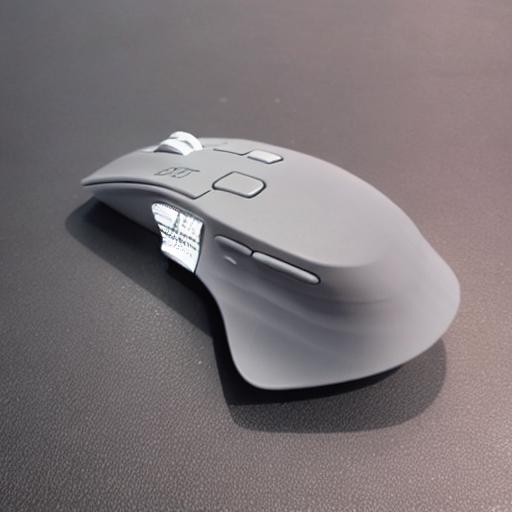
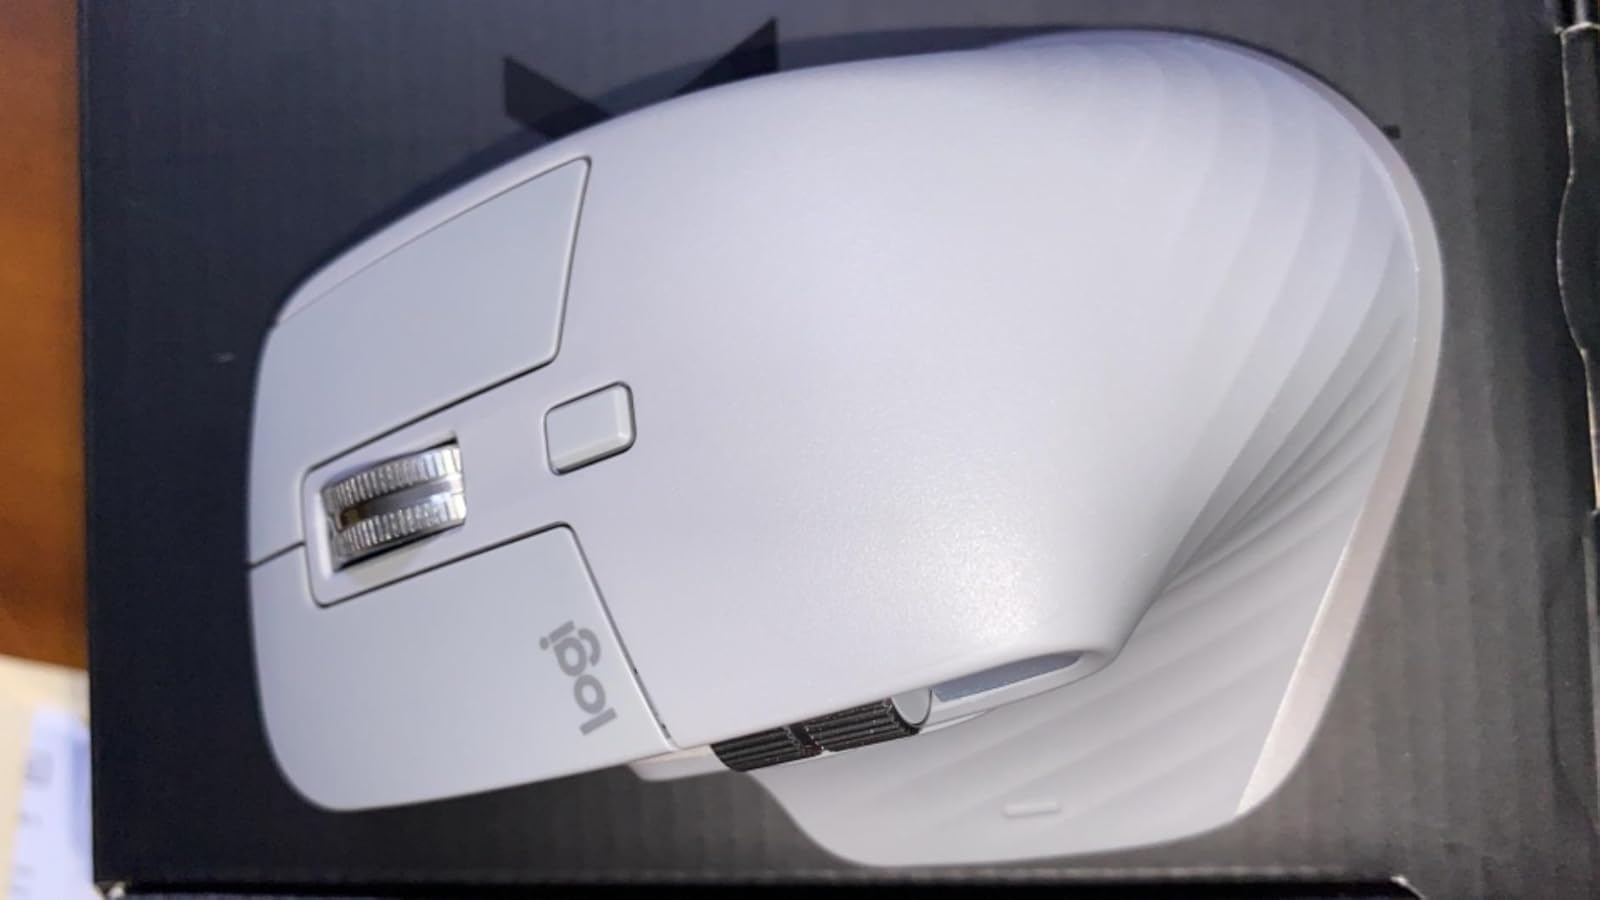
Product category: mouse
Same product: no